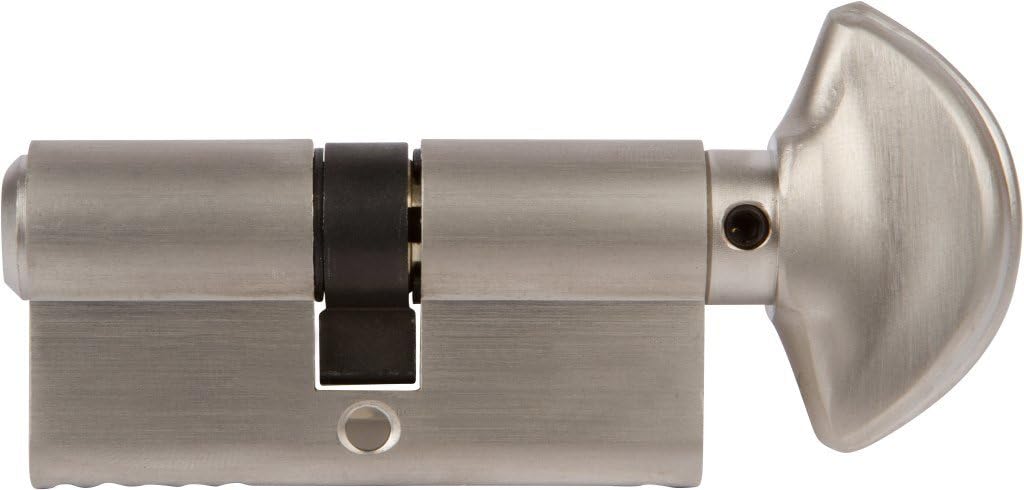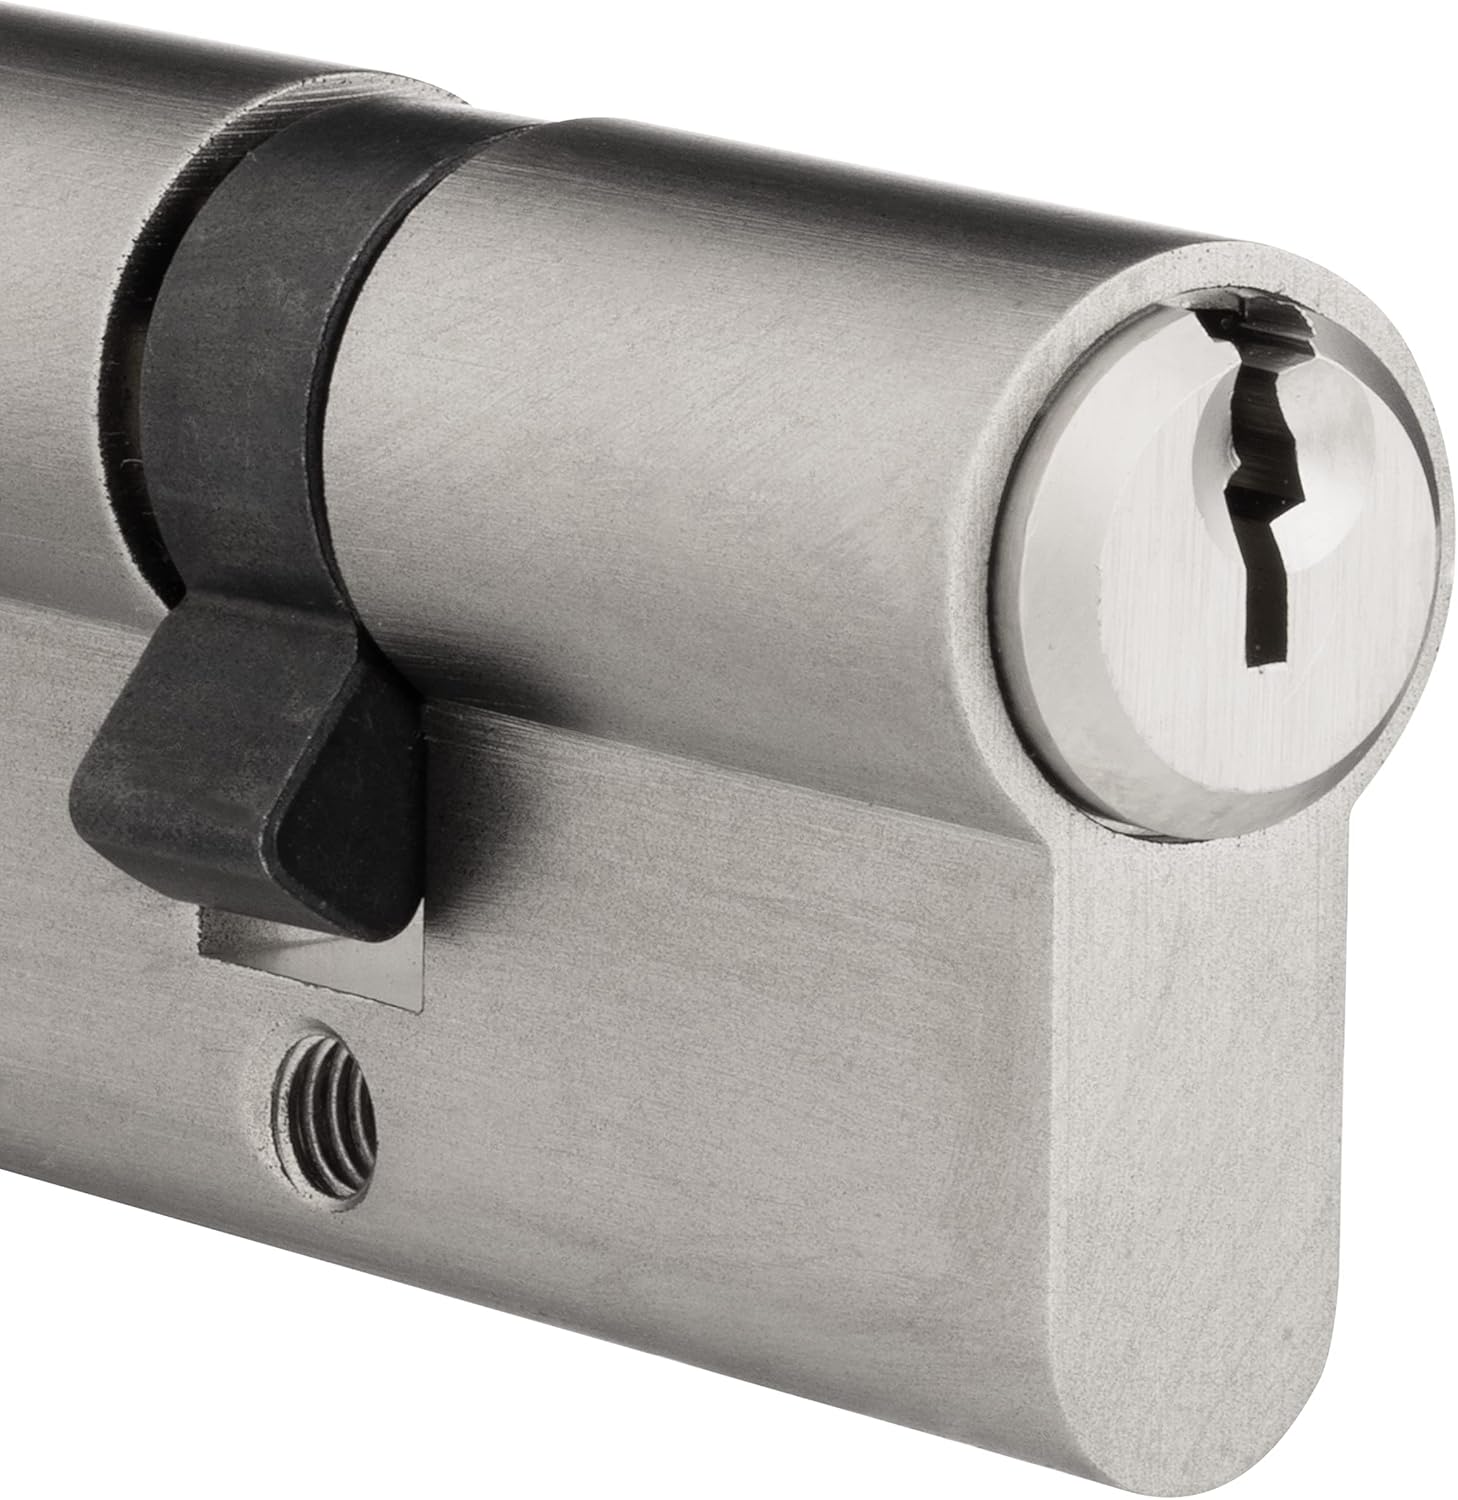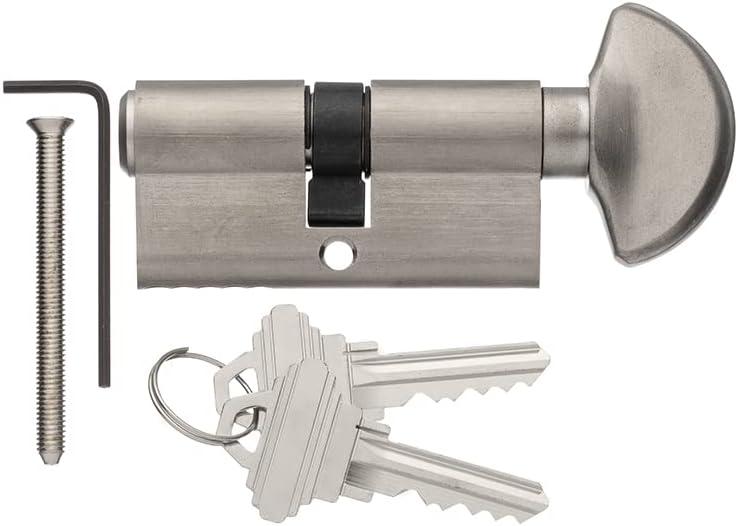
Rockwell Security 360 Degree European Profile Cylinder Lock Solid Brass Brushed Nickel Finish for Commercial and Residential Doors Fits 1 3/4 Inch Thick Door
Category: Tools & Home Improvement
Rockwell 360 degree Solid Brass Euro Profile Cylinder lock in Brushed Nickel is manufactured from high grade solid brass and comes with 2 solid brass nickel plated keys. This part is plated in an Architectural Brushed Nickel finish and fits a 1-3/4” thick door. This Rockwell 360 degree europrofile cylinder works with mortise locks and multipoint locks that have a 360 degree turn feature. The Rockwell europrofile locking cylinder is a 5 pin cylinder. It comes standard in the SC1 keyway and in SC1 pin depths and pin increments. The base of the europrofile cylinder also has set screws to allow for easy removal of pins for rekeying. The Rockwell europrofile cylinder also comes with anti-pick and anti-bump pins. The locking cylinder cam that operates the mortise locks is manufactured to the specification of International DIN standards.
Features: This Rockwell 360 degree Solid Brass Euro profile Cylinder in Brushed Nickel Finish for 1-3/4" Thick Door (63mm) is one of the most durable door hardware pieces you can buy | Fits 1-3/4" thick doors | Europrofile locking cylinder is a 5 pin cylinder that comes standard in a SC1 keyway and in SC1 pin depths and pin increments | It is made to last and manufactured at our high tech ISO 9000 certified facility | Comes with with anti-pick and anti-bump pins for additional security | The base of the europrofile cylinder has set screws to allow for easy removal of pins for rekeying | Included: Europrofile cylinder and 2 solid brass nickel plated keys | Improve the look and function of your home or office with our commercial grade quality door and window hardware | We are confident we have the best value door hardware, sliding door hardware, external and internal door hardware on the market